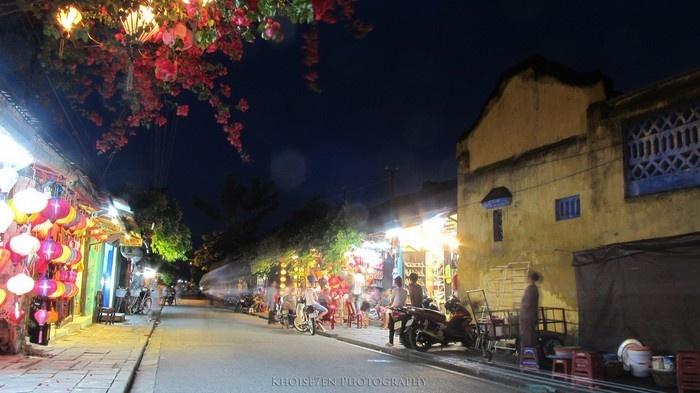
đây là khung cảnh vào buổi tối ở một khu phố cổ